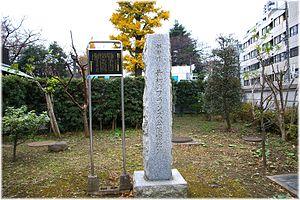
Le Shūkōzan Chōjuin Saikai-ji, plus communément appelé Saikai-ji, est un temple du bouddhisme de la Terre pure situé au 4-16-23 de Mita à Minato, Tokyo, et dont la principale image est Amitābha.